History of the Chicago Bears

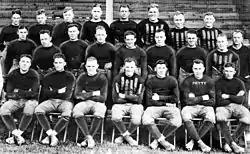
The 1920 Decatur Staleys

Halas was among the driving forces of this meeting, which gave birth to what is now the NFL. In their first season as part of the APFA, the Staleys won 10 games, all by shutouts, but lost the first league championship to the Akron Pros, who finished the season unbeaten at 8–0–3. There was no official scheduling in the 1920 season, which accounted for the difference in the number of games played that season.